Lisa Brennauer

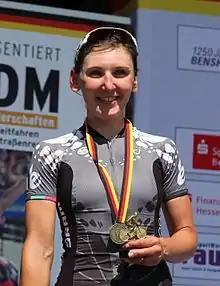
Brennauer in 2015

Lisa Brennauer (born 8 June 1988) is a German former racing cyclist, who rode professionally between 2009 and 2022, for six different teams.